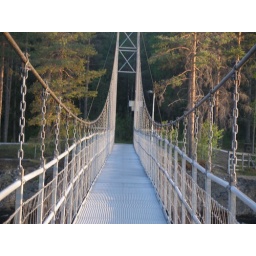
Suspension bridge over river Vindel